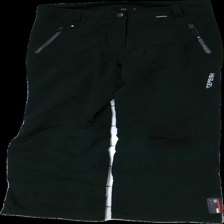
View: front
Type: Outerwear
Category: Unisex
Brand: Not in the list
Brand text on label: Icepeak
Colors: Black
Material: 81% polyester, 19% acrylic
Cut: Regular
Size: 38
Season: All
Price range: 50-100
Recommended usage: Reuse